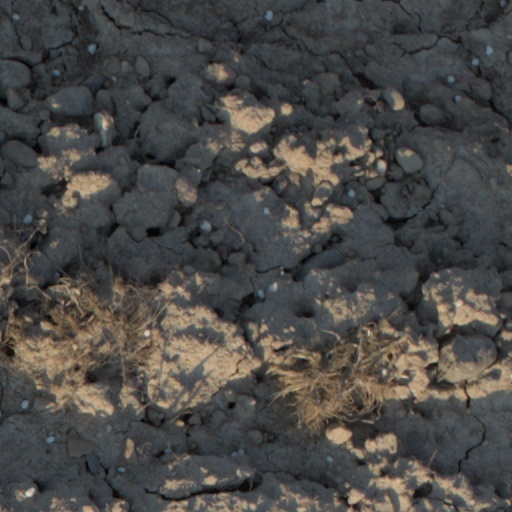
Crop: wheat